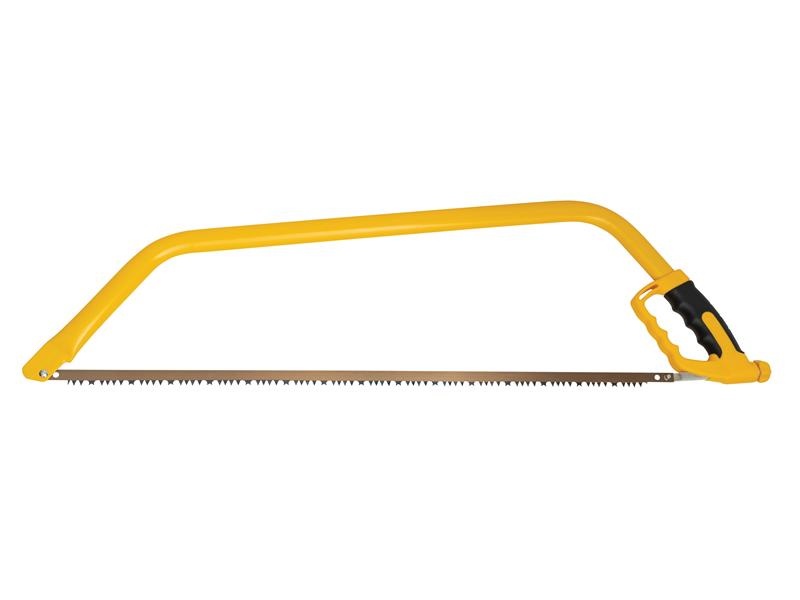
Roughneck Bowsaw 760mm (30in) ROU66830
1 x Roughneck Bowsaw 760mm (30in) Roughneck Bow Saw with a large, thick steel frame which provides excellent strength and rigidity. It has an easy blade tensioner, and the soft grip handle with knuckle protection ensures comfortable use. 66812: Comes with an additional 300mm (12in) HSS bi-metal hacksaw blade. 66831: Comes with an additional 600mm (21in) HSS bi-metal hacksaw blade.
Brand: Roughneck
Category: Hardware > Tools > Saws > Hand Saws > Back Saws